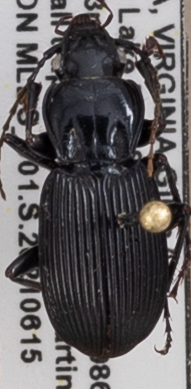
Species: Pterostichus lachrymosus
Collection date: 2021-06-15
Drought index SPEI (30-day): -0.51
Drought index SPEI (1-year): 0.718
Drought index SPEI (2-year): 1.28